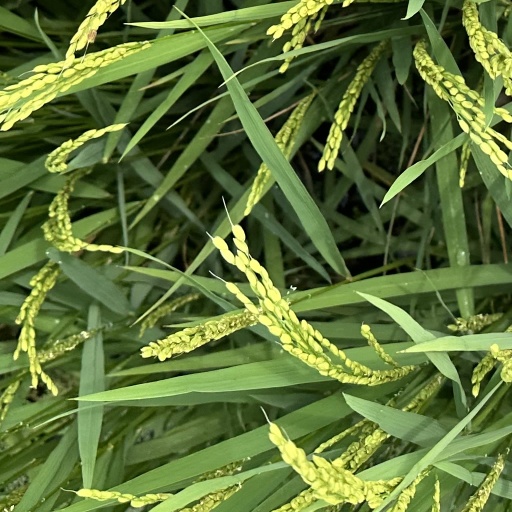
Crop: rice